The Dead Girl

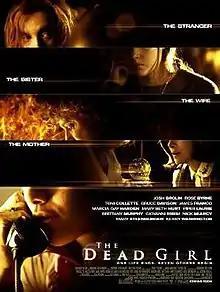
Theatrical release poster

The Dead Girl is a 2006 American drama thriller film written and directed by Karen Moncrieff, starring Brittany Murphy, Toni Collette, Rose Byrne and Marcia Gay Harden. The film was nominated for several 2007 Independent Spirit Awards including Best Feature and Best Director. It is the story of a young woman's death and the people linked to her murder. It also features Mary Beth Hurt, Kerry Washington, James Franco, Giovanni Ribisi, Josh Brolin, Mary Steenburgen and Piper Laurie.